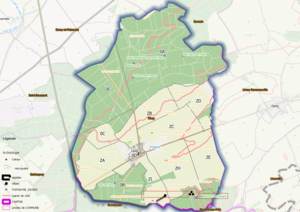
Flirey (ban communal) OSM et Qgis, mentions additionnelles
Flirey est une commune française située dans le département de Meurthe-et-Moselle en région Grand Est.